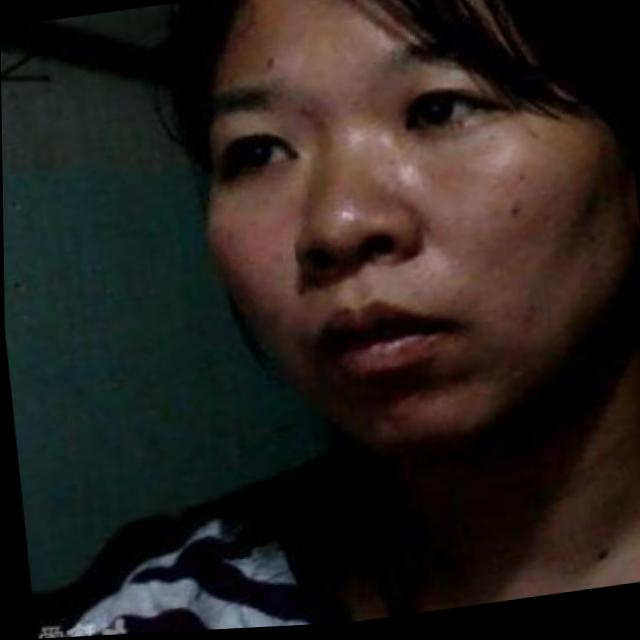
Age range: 21-44